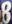
Number: 8